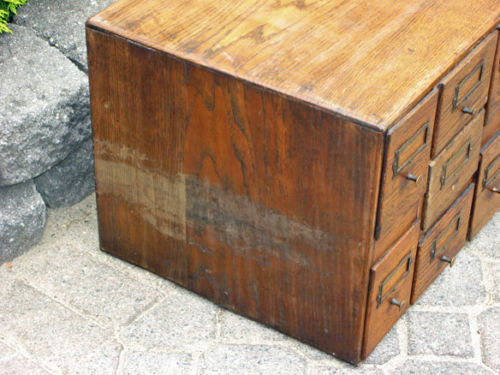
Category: cabinet